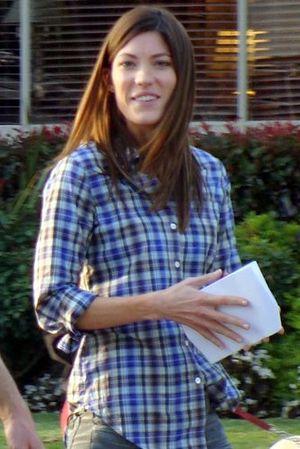
Jennifer Carpenter, née Jennifer Leann Carpenter, le 7 décembre 1979 à Louisville, est une actrice américaine.